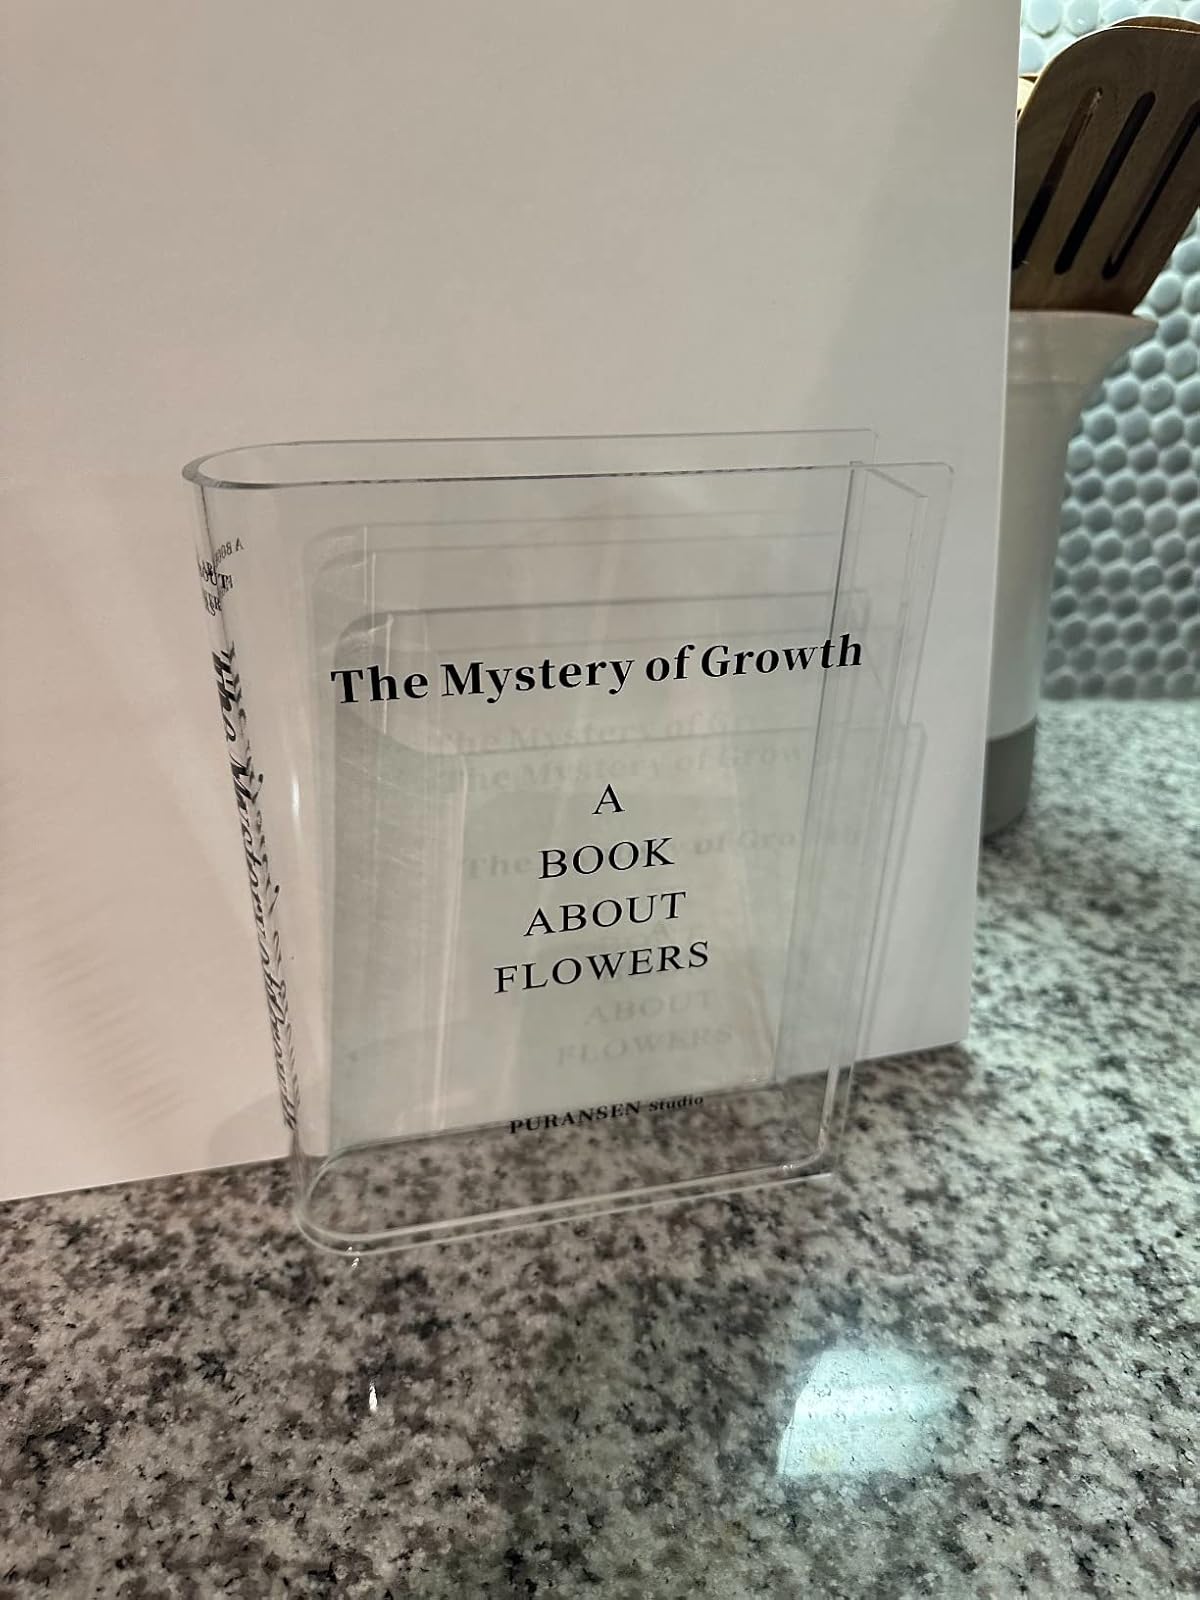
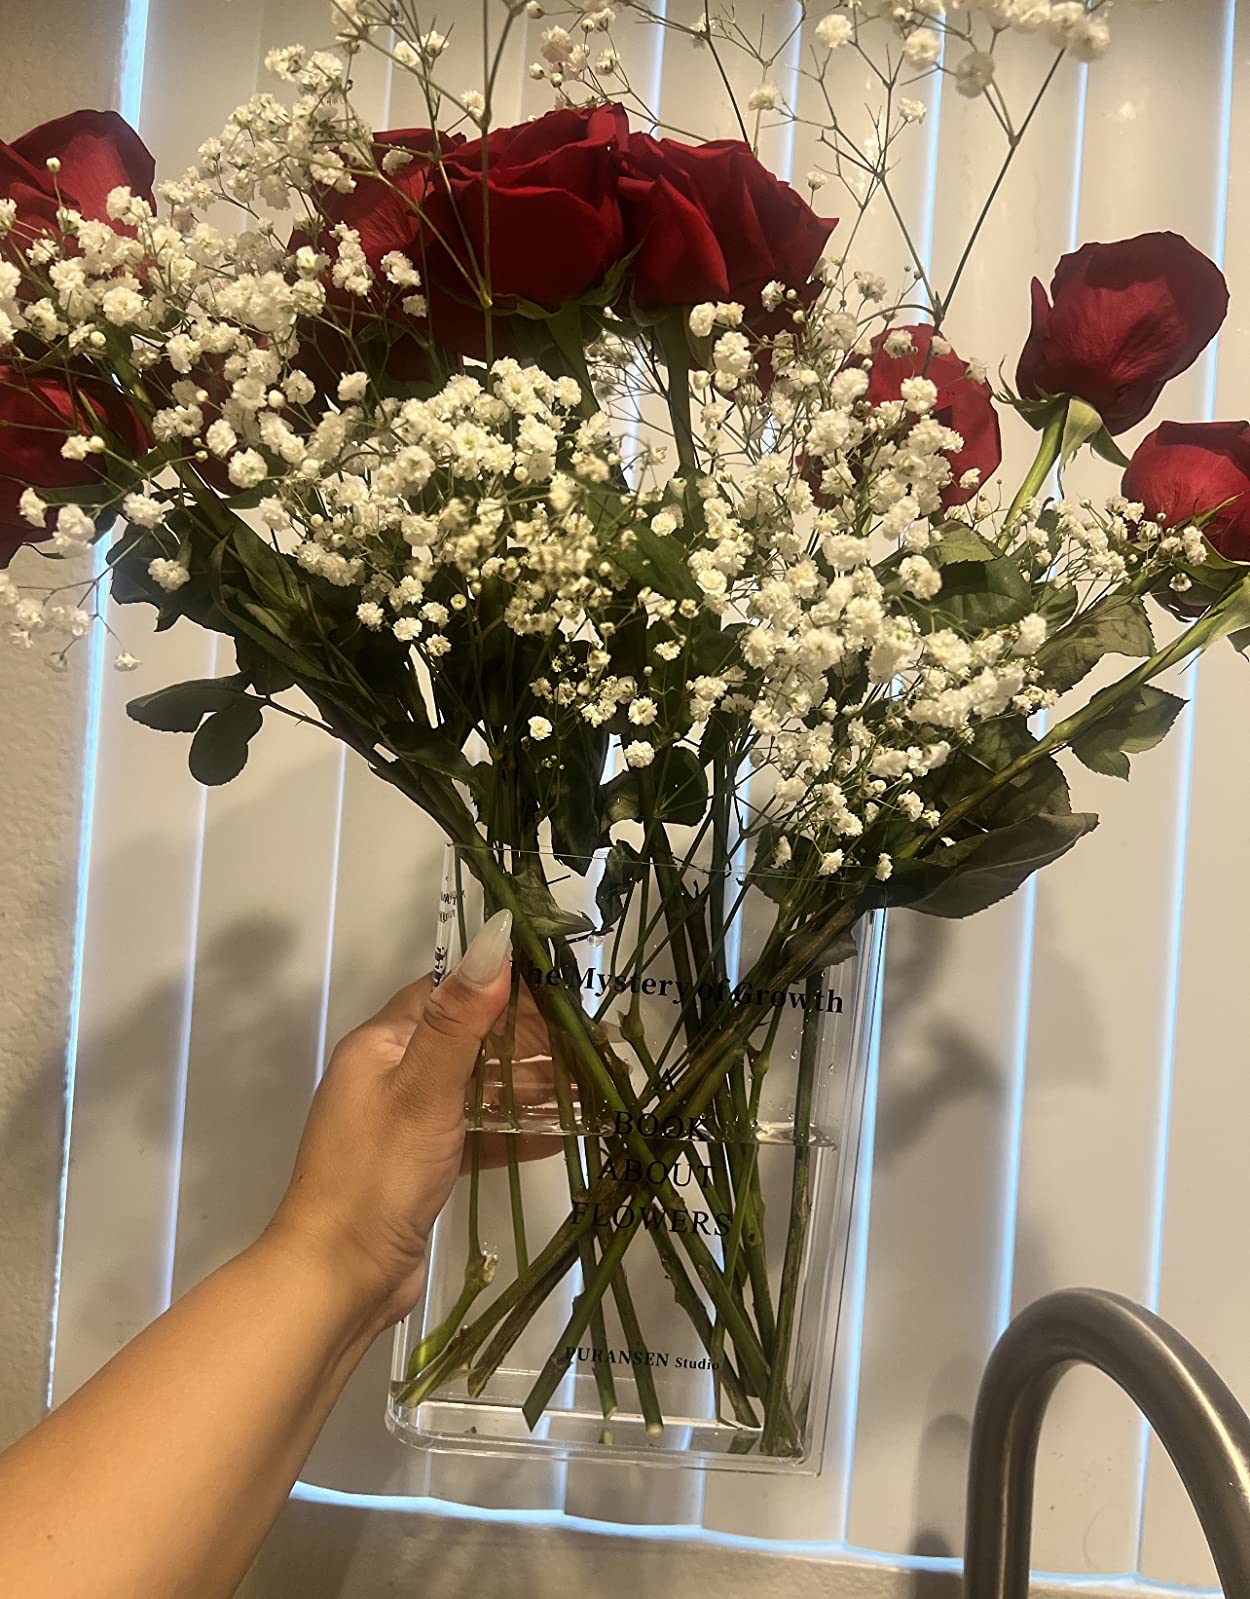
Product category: vase
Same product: yes